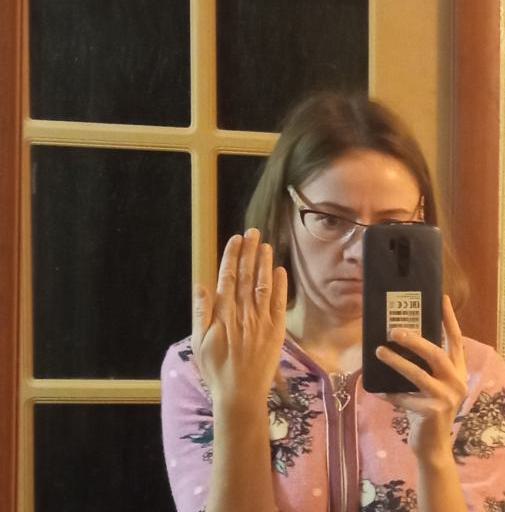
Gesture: stop_inverted